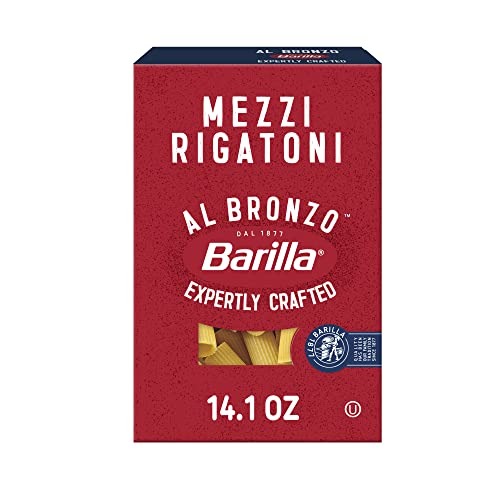
Item Name: Barilla Al Bronzo Mezzi Rigatoni Pasta (14.1 oz.), Bronze Cut Pasta Created from a Reserve Batch Durum Wheat, Non-GMO, Kosher
Bullet Point 1: MEZZI RIGATONI PASTA: The heartiness of rigatoni pasta in a smaller size; Captures pasta sauce inside and out; Try with chunky sauces, mushroom cream sauce, tomato sauces, spicy sauces or in baked casserole dishes; Each box contains 7 servings of pasta
Bullet Point 2: AL BRONZO PREMIUM PASTA: Created from a reserve batch durum wheat semolina to deliver supreme deliciousness and perfect "al dente" texture in every bite
Bullet Point 3: EXPERTLY CRAFTED TO HOLD PASTA SAUCES: Al Bronzo pasta is expertly crafted for supreme deliciousness in every bite
Bullet Point 4: LAVORAZIONE GREZZA: Barillia's very own innovative micro-engraved bronze pasta dies create a robust texture and an extraordinary grip on any pasta sauce
Bullet Point 5: BARILLA AL BRONZO: From the simplest pasta dishes to special meals, elevate everyday with Barilla Al Bronzo pasta; Quality has always been a Barilla family tradition since 1877
Bullet Point 6: MADE IN THE U.S.A.: Al Bronzo is proudly made in the U.S.A. with U.S.A. and imported ingredients
Bullet Point 7: QUICK & EASY TO COOK PREMIUM PASTA: "Al dente" perfection in 15-16 minutes
Bullet Point 8: NON-GMO & KOSHER PASTA: Al Bronzo pasta is made with a custom blend reserve batch Non-GMO durum wheat semolina; Kosher certified
Bullet Point 9: FREE FROM MAJOR ALLERGENS: Al Bronzo pasta is lactose free, peanut free, shell fish free, fish free, tree nut free and soy free; Suitable for vegetarians
Value: 14.1
Unit: Ounce

Price: 8.145